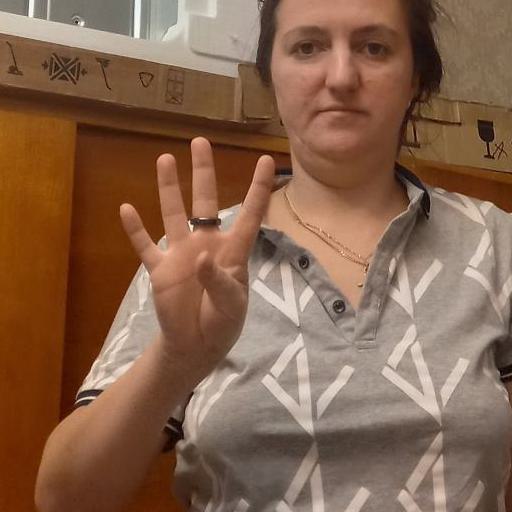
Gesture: four